St. Stephen's Lutheran Church (South Carolina)

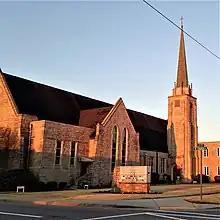
Image of St. Stephen's Lutheran Church

St. Stephen's Evangelical Lutheran Church (SSLC) is a historic Lutheran Church at 119 N Church Street in Lexington, South Carolina. The Church is affiliated with the ELCA as a member of the South Carolina Synod. The church holds worship on Sundays at 8:30 AM and 11 AM as well as on Wednesdays at Noon and livestreams each of these services on the church's YouTube Channel. Current pastors are Jason Antley and Ralph Hill. As of the SC Synod's 2020 annual report, St. Stephen's has 1,716 baptized members and 1,100 active participants, which is the most of any ELCA Congregation in South Carolina. The same report also lists the church as having the third highest average online attendance (600) and the fifth highest average in person attendance (209) of churches within the synod, making it one of the largest Lutheran Churches in the state.